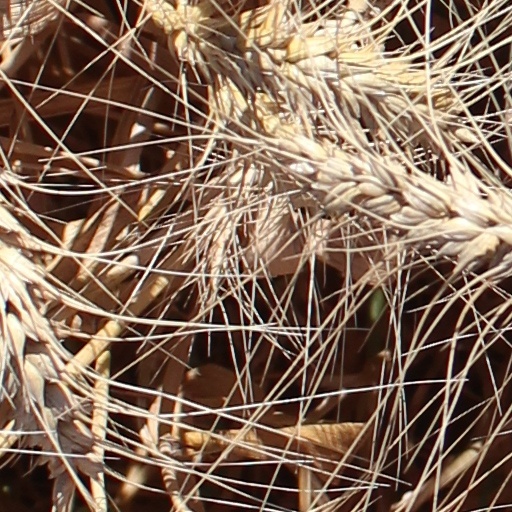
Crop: wheat